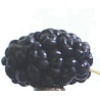
Label: Mulberry 1